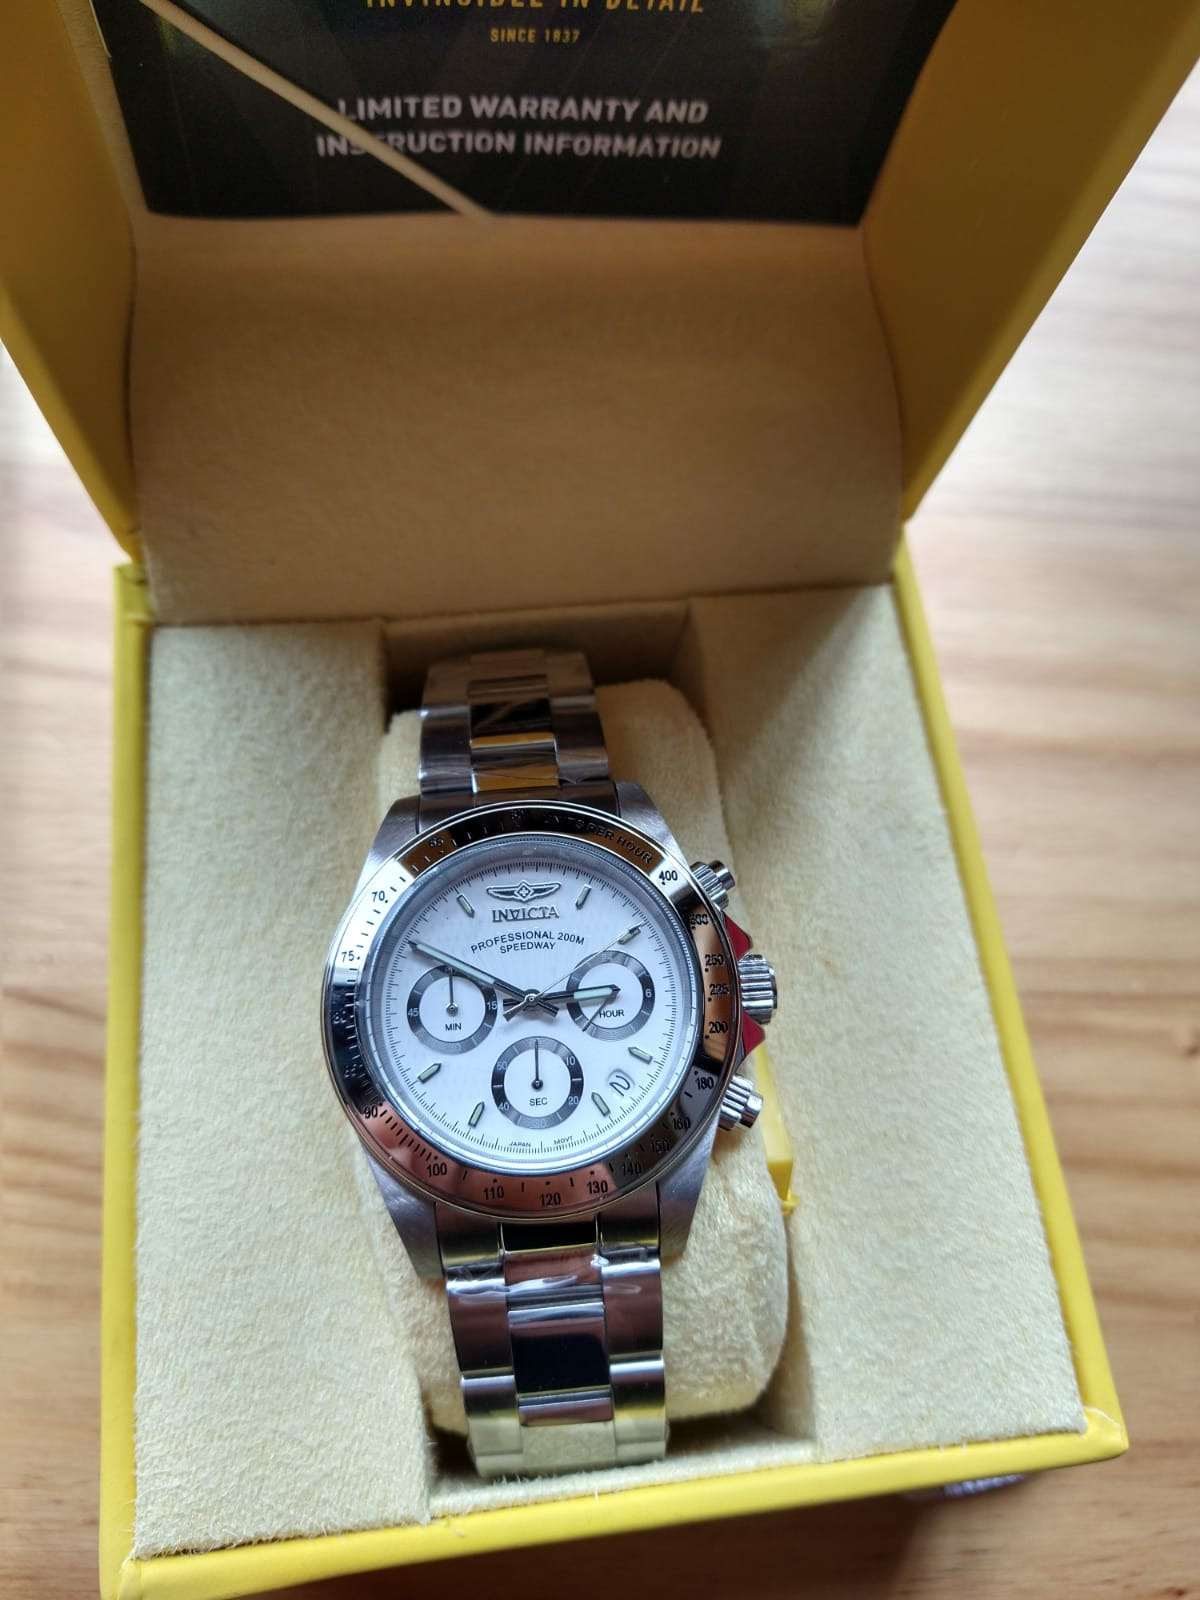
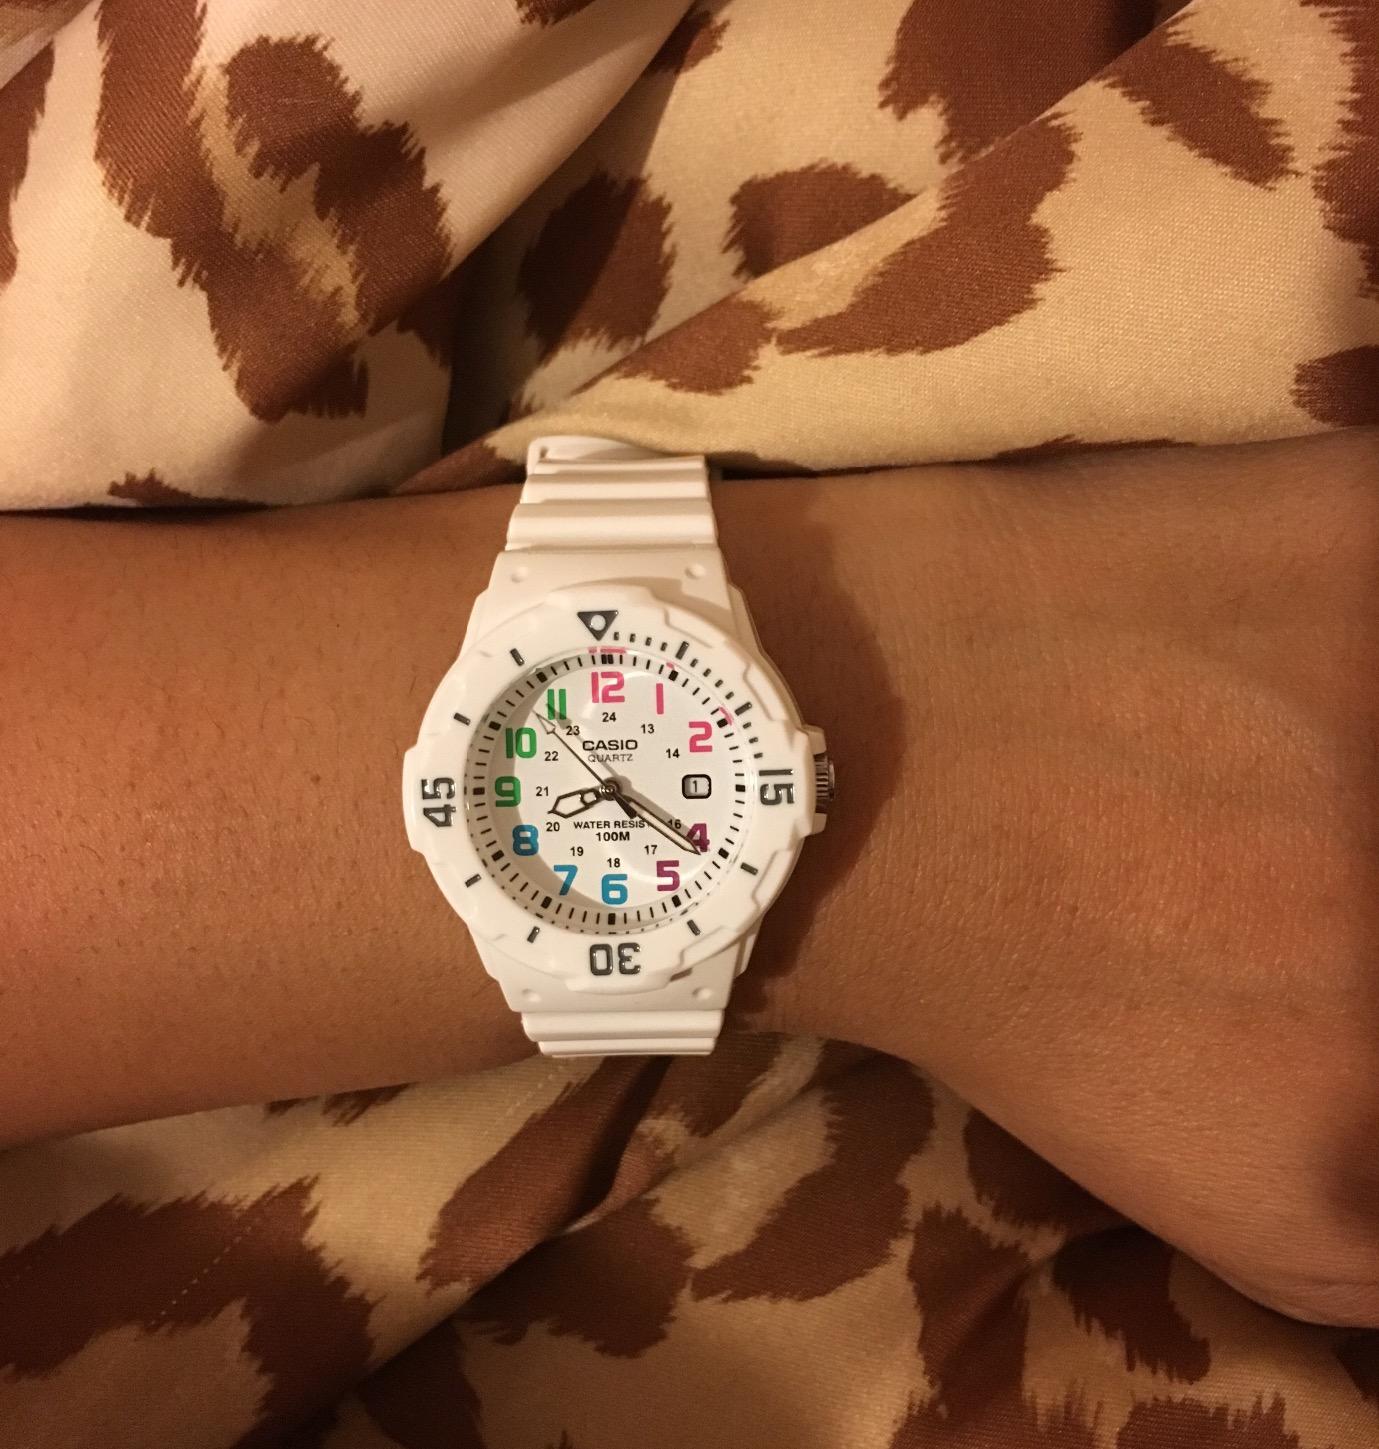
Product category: accessories_watch
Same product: no